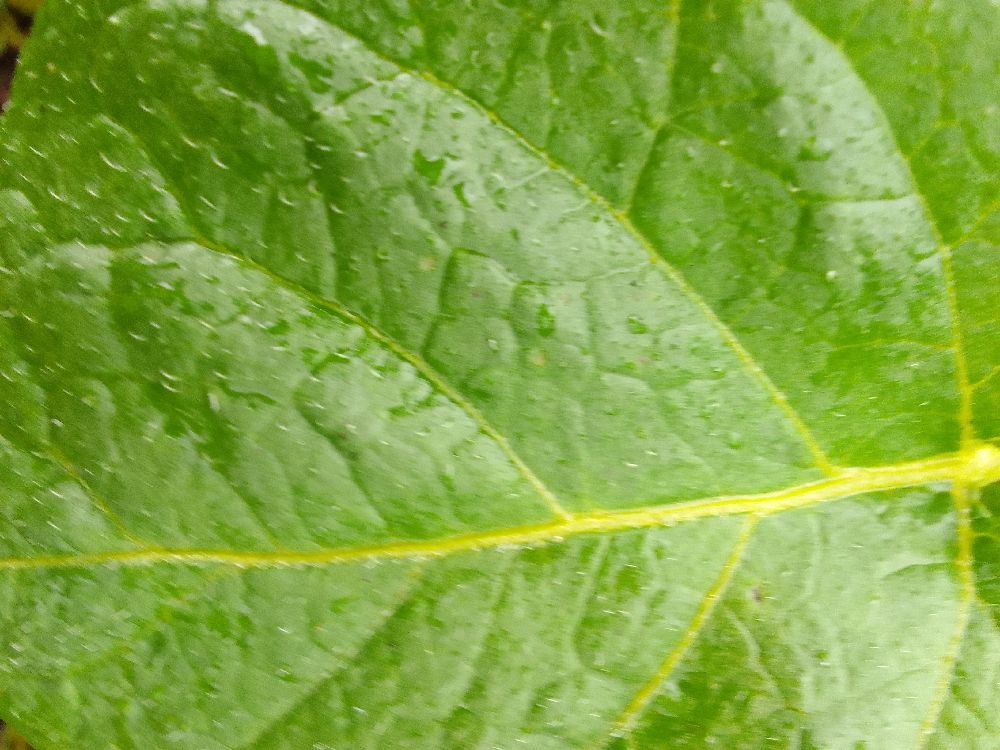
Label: Healthy